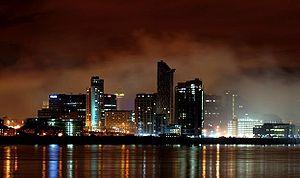
Photographe de la centre-ville de Liverpool de la rivière Mersey, faite par Robert Smith et mise à disposition dans le domaine public par son auteur.